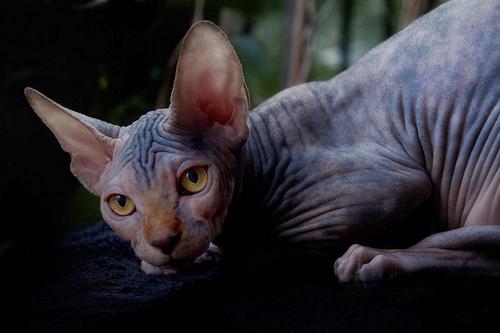
Breed: Sphynx